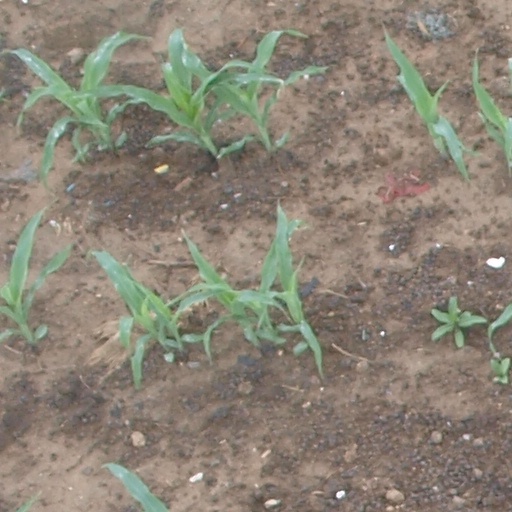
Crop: maize; corn